The Set-Up (1949 film)

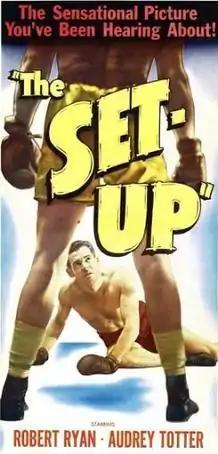
Theatrical release poster

The Set-Up is a 1949 American film noir boxing drama directed by Robert Wise and starring Robert Ryan and Audrey Totter. The screenplay was adapted by Art Cohn from a 1928 narrative poem of the same name by Joseph Moncure March. "The Set-Up" was the last film Wise made for RKO, and he named it his favorite of the pictures he directed for the studio, as well as one of his top ten of his career.